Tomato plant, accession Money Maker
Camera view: tilt-top (135 deg); turntable rotation: 180 degrees
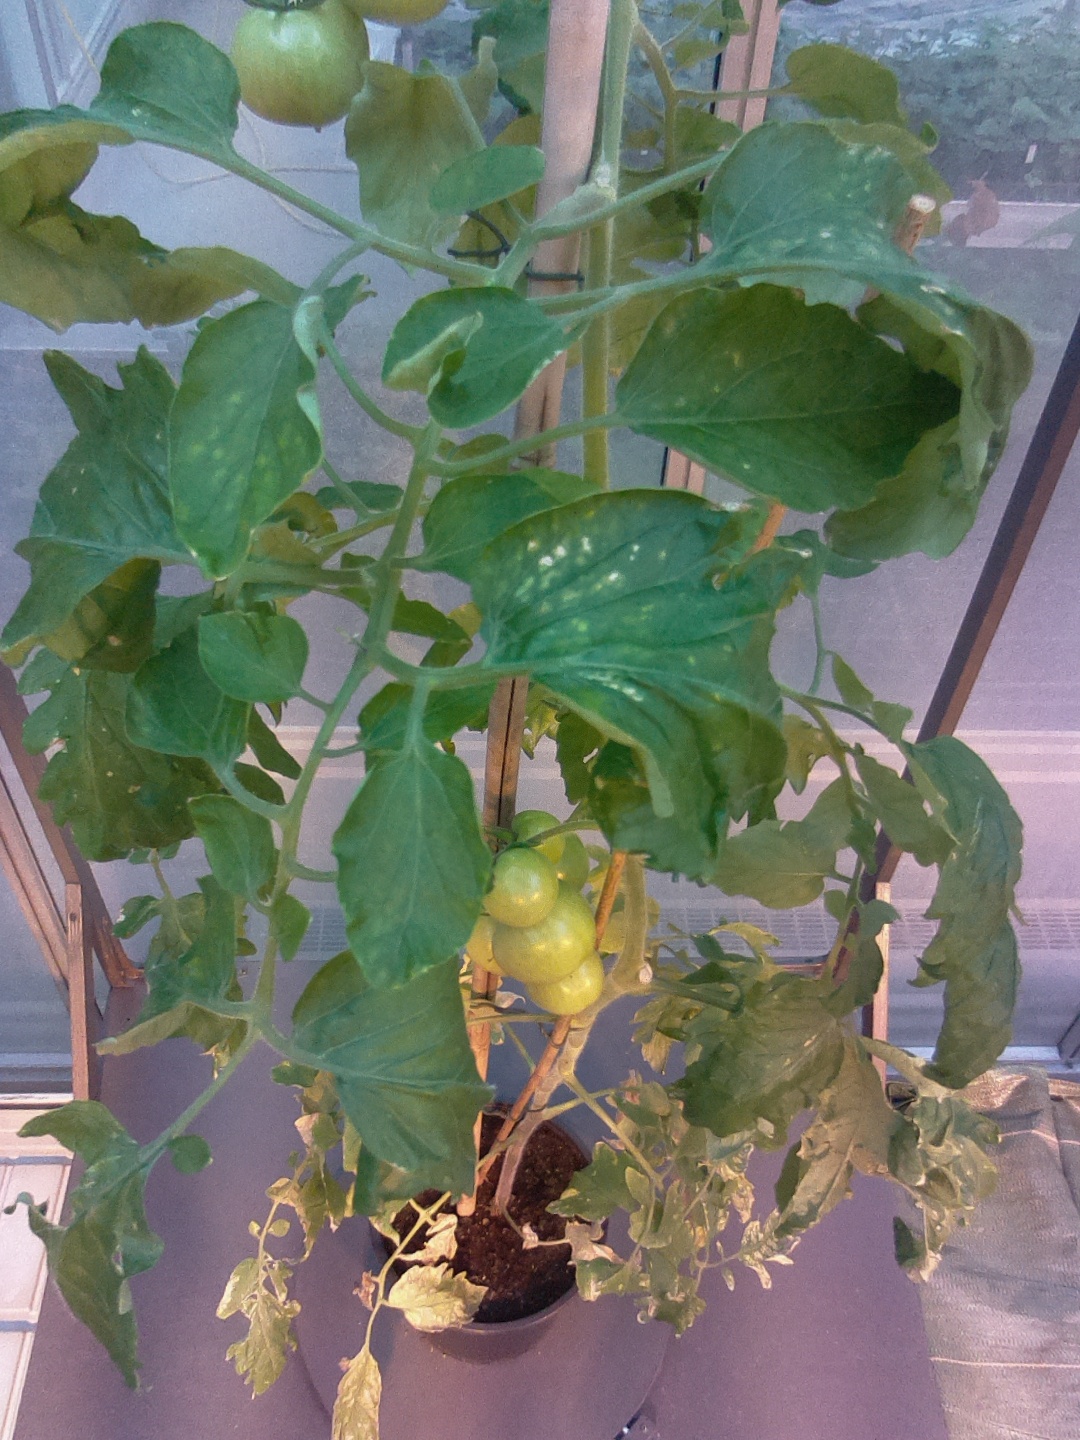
BBCH growth stage 77: 70%-80% of final fruit size